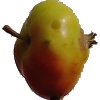
Label: Apple Red Yellow 2